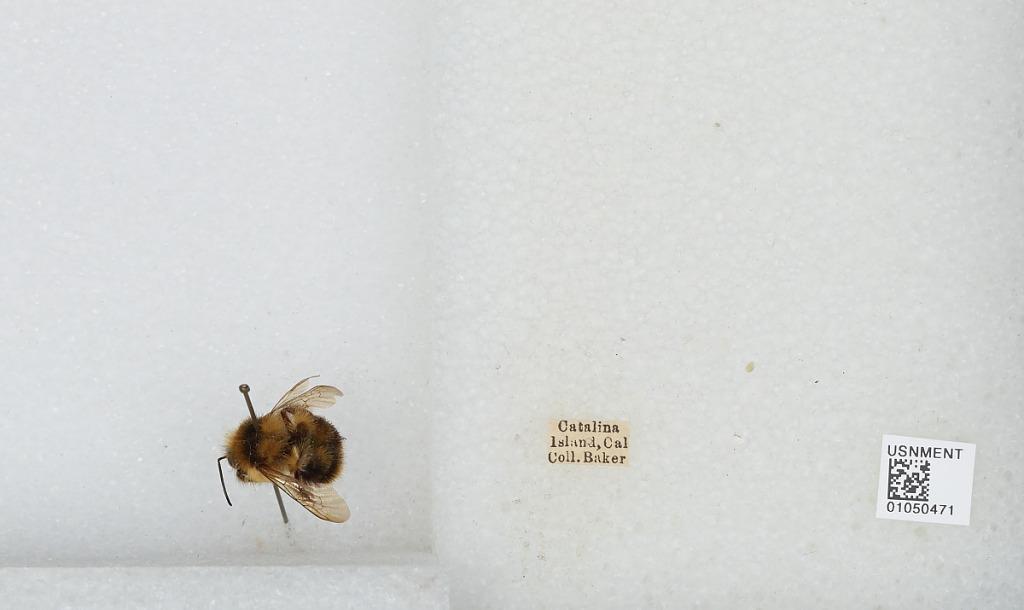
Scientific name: Bombus sp.
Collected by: Baker
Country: United States
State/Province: California
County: Los Angeles
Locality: Santa Catalina Island
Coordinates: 33.38, -118.42